Barton Historic District

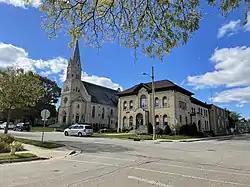
St. Mary's Church and School

The Barton Historic District is a historic district in West Bend, Wisconsin.